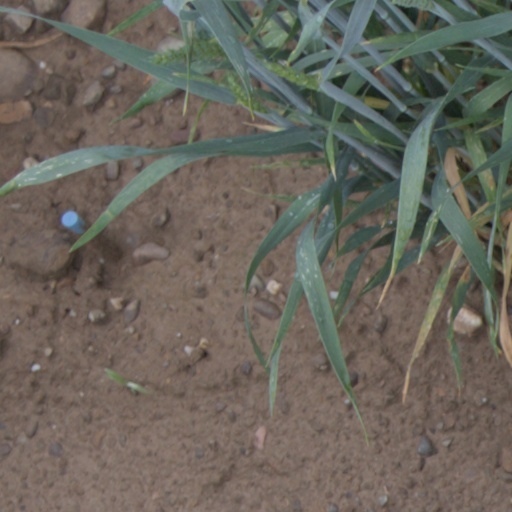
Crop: wheat